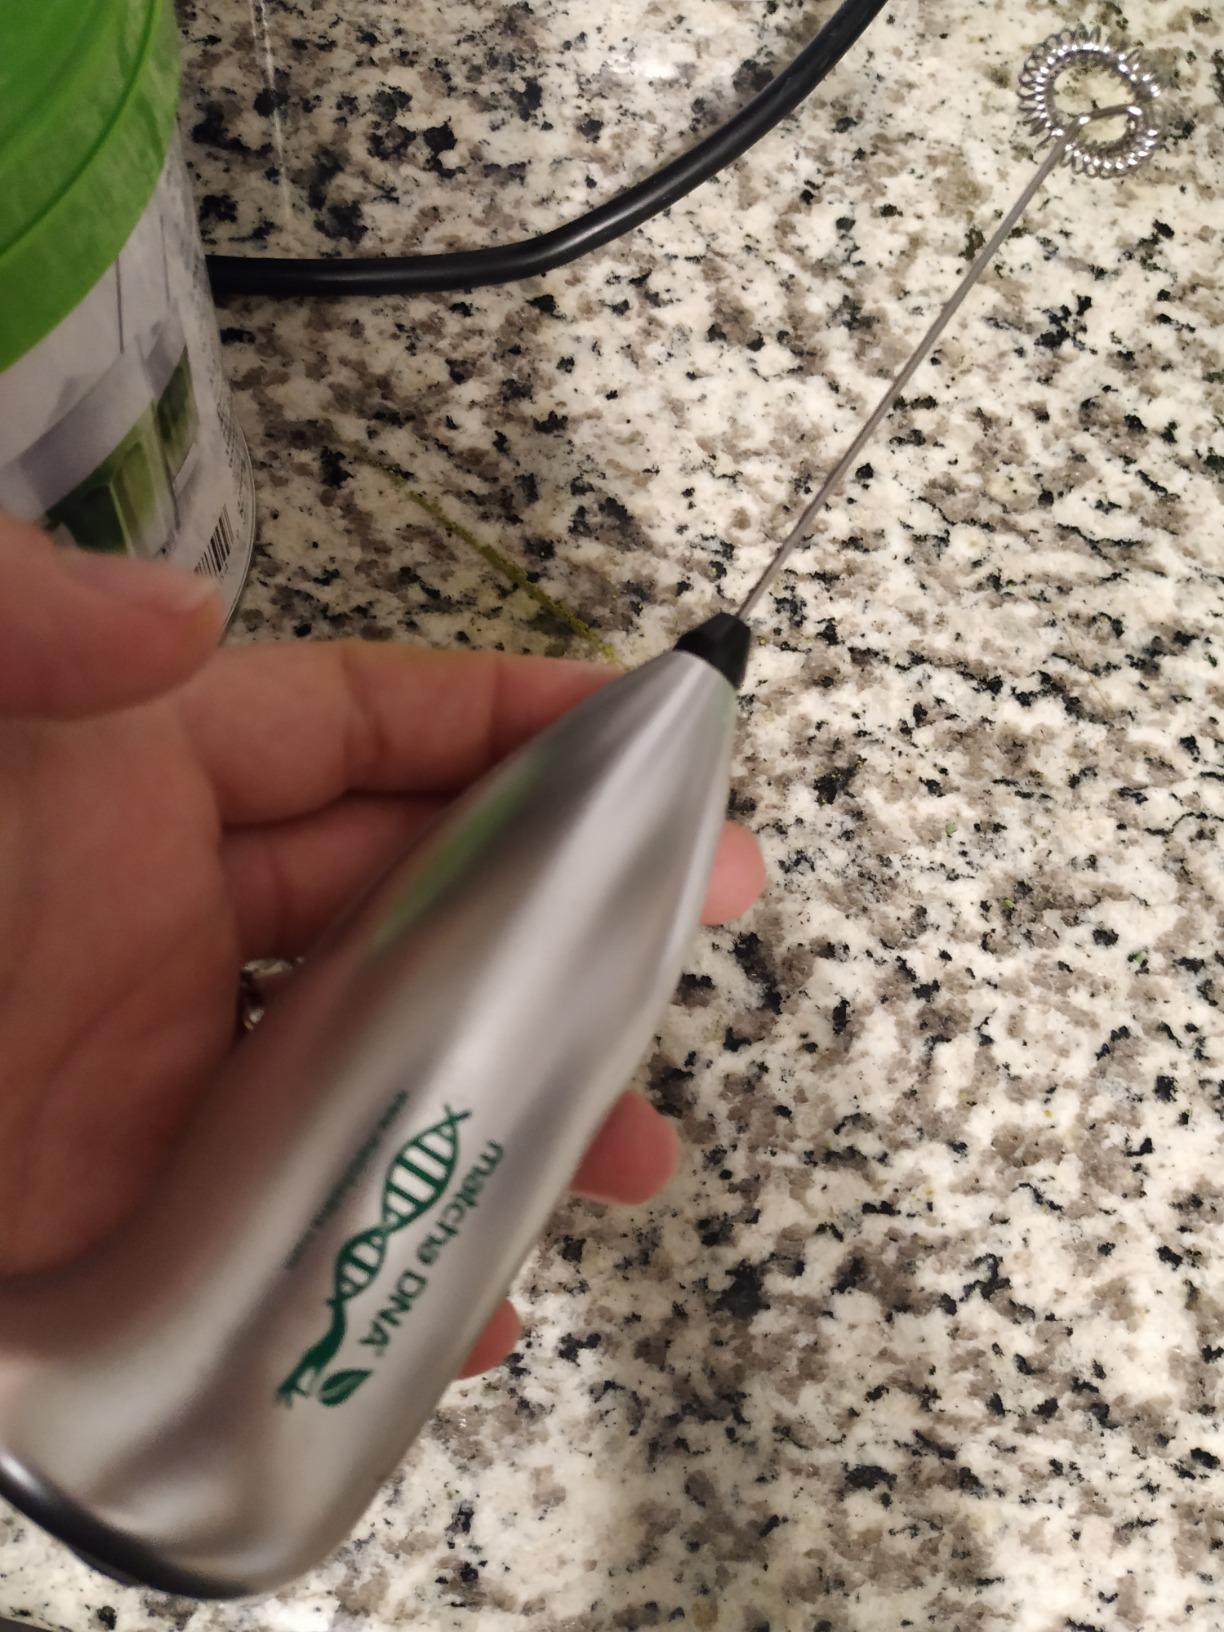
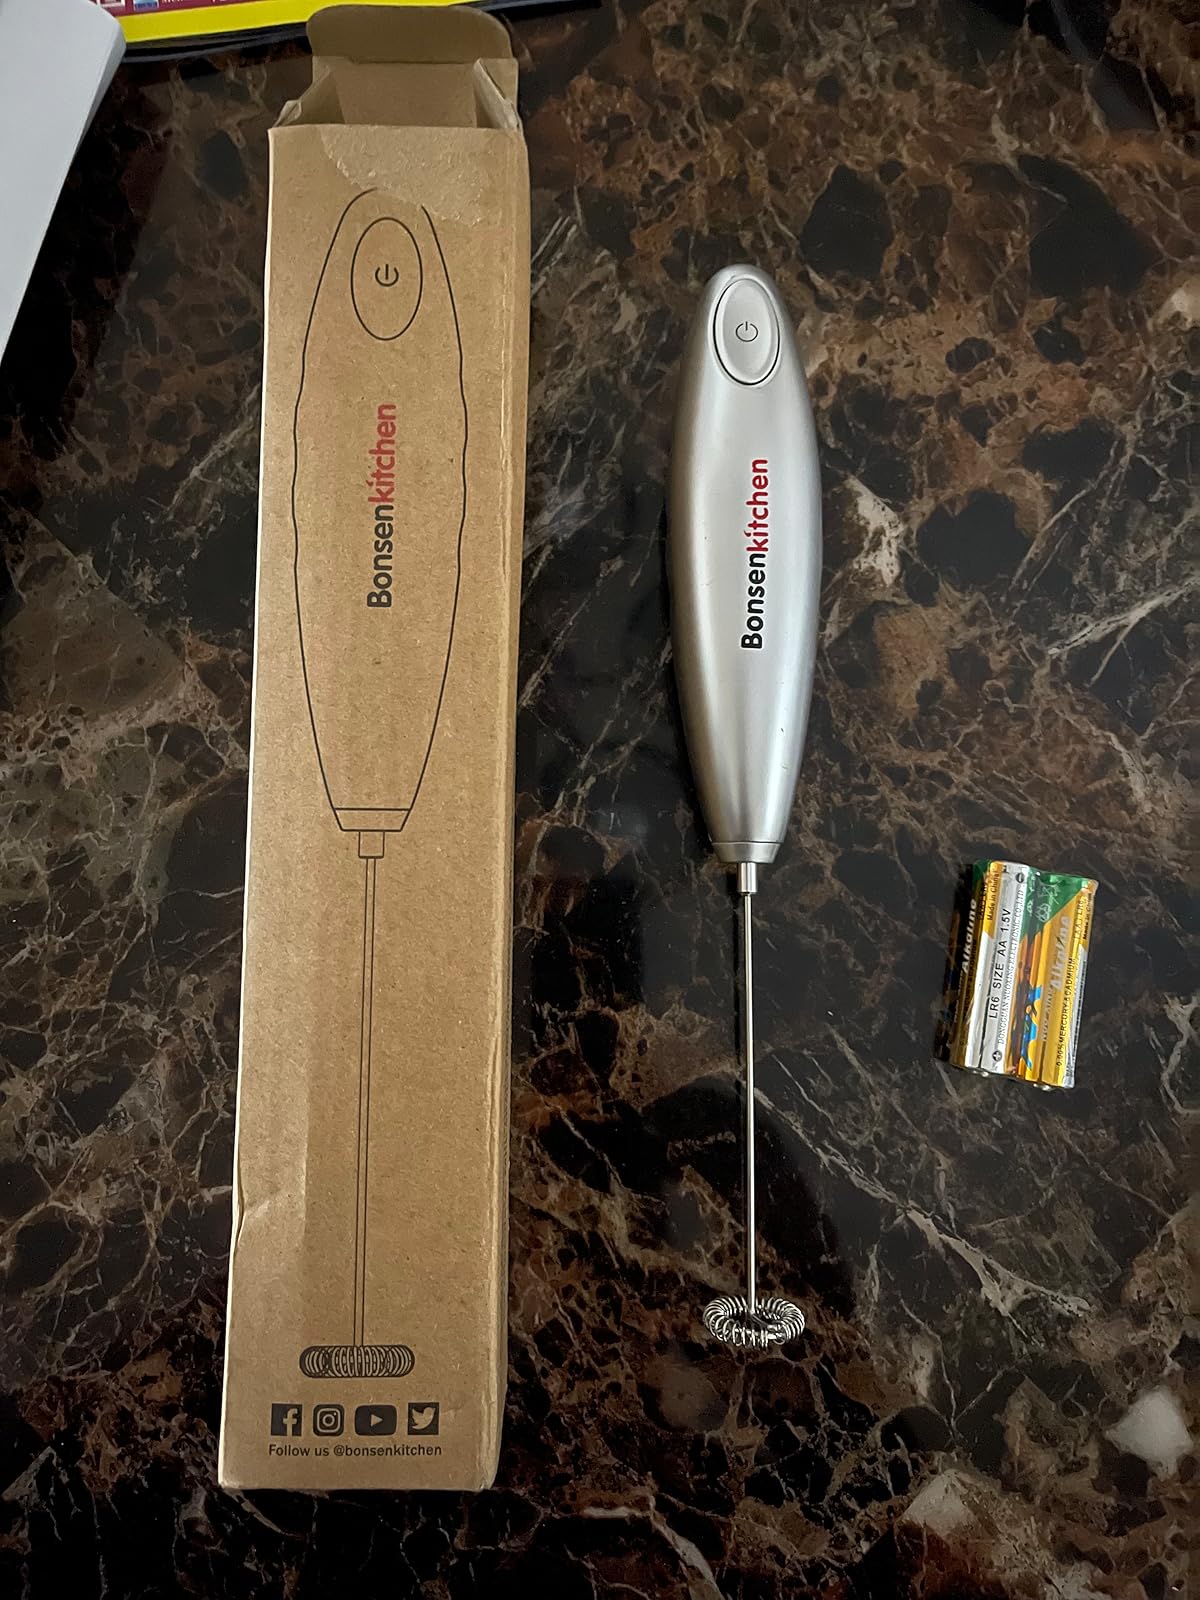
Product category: items_mixer
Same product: no